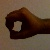
The image shows a hand gesture representing the number 0 in Indian Sign Language.